Music of Athens, Georgia

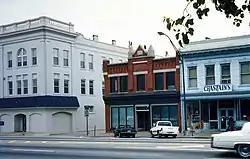
The 40 Watt Club at its fourth location, on Broad Street

The three-storey Frigidaire Building, at 312 East Broad Street, was originally the Athens Opera House in the 1880s. After being the home of Athens Refrigeration for 54 years, it became Tasty World in 1997. The Whigs and Modern Skirts got their start there.